Sarah Andrews (cricketer)

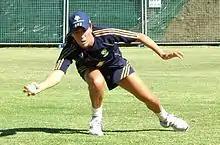
Andrews takes a one-handed catch at training.

In the first match of the 2009–10 WNCL season, Andrews scored 22 to push New South Wales to 198 before taking 0/28 from seven overs in a 15-run win. The following day, she took 3/26 in a 19-run win. After taking only one wicket in the two matches against the Australian Capital Territory, Andrews claimed 2/21 and 3/29 in the two matches against Victoria. She took only one wicket in the double-header against Western Australia before taking 2/8 from six overs and 1/33 in the last two matches against South Australia, which New South Wales won to qualify for the final. Andrews scored two not out as the defending champions batted first and made 9/206. She then took 1/18 from 5.1 overs as they bowled the Victorians out for 147 to claim a fifth successive WNCL title. Andrews finished the season with 14 wickets at 19.28 and an economy rate of 3.22. She scored 42 runs at 14.00 for the season.